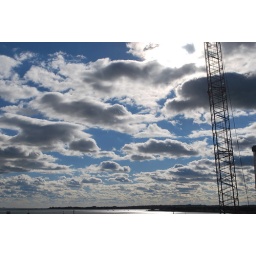
sky over ocean